Answer in natural language. How many Sinks are visible in the scene? Choose between the following options: 0, 1, 4, 2 or 3
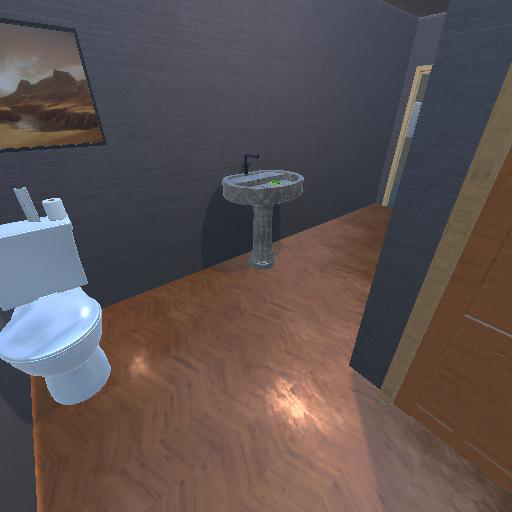
<answer>1</answer>